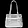
Label: Bag